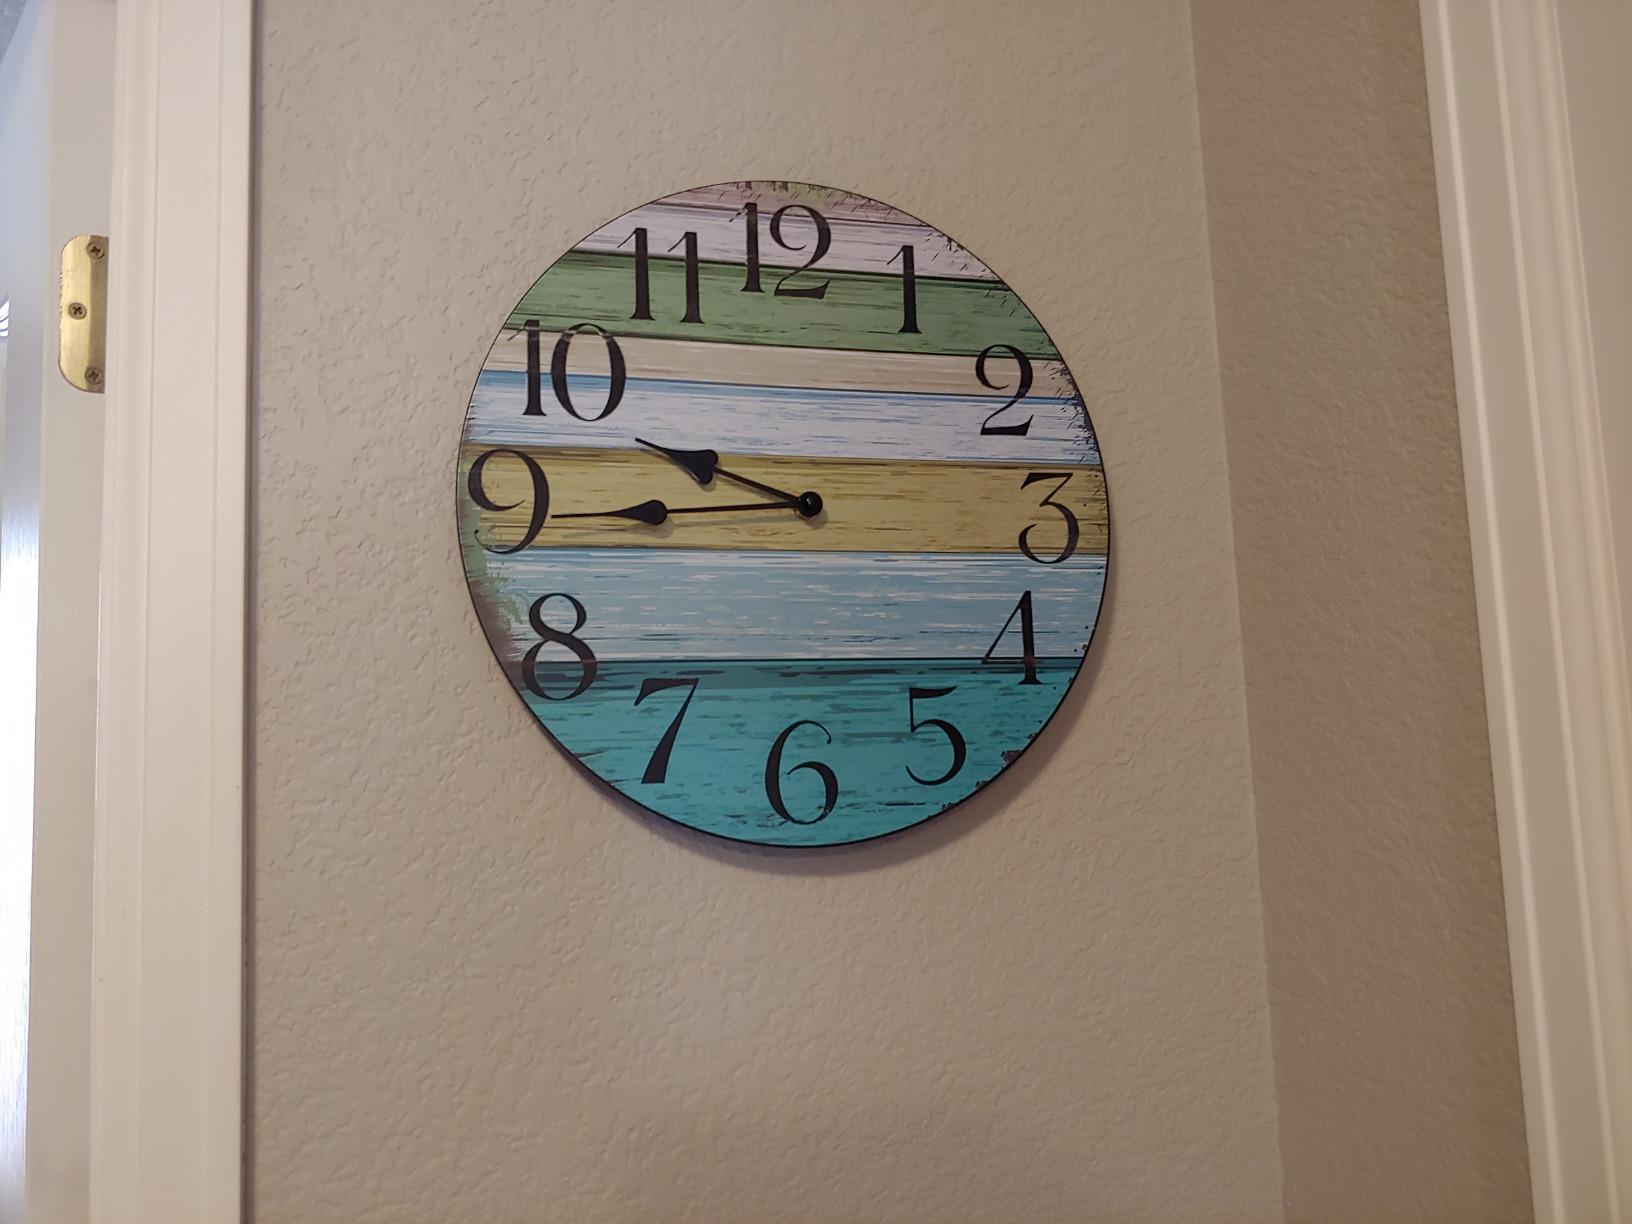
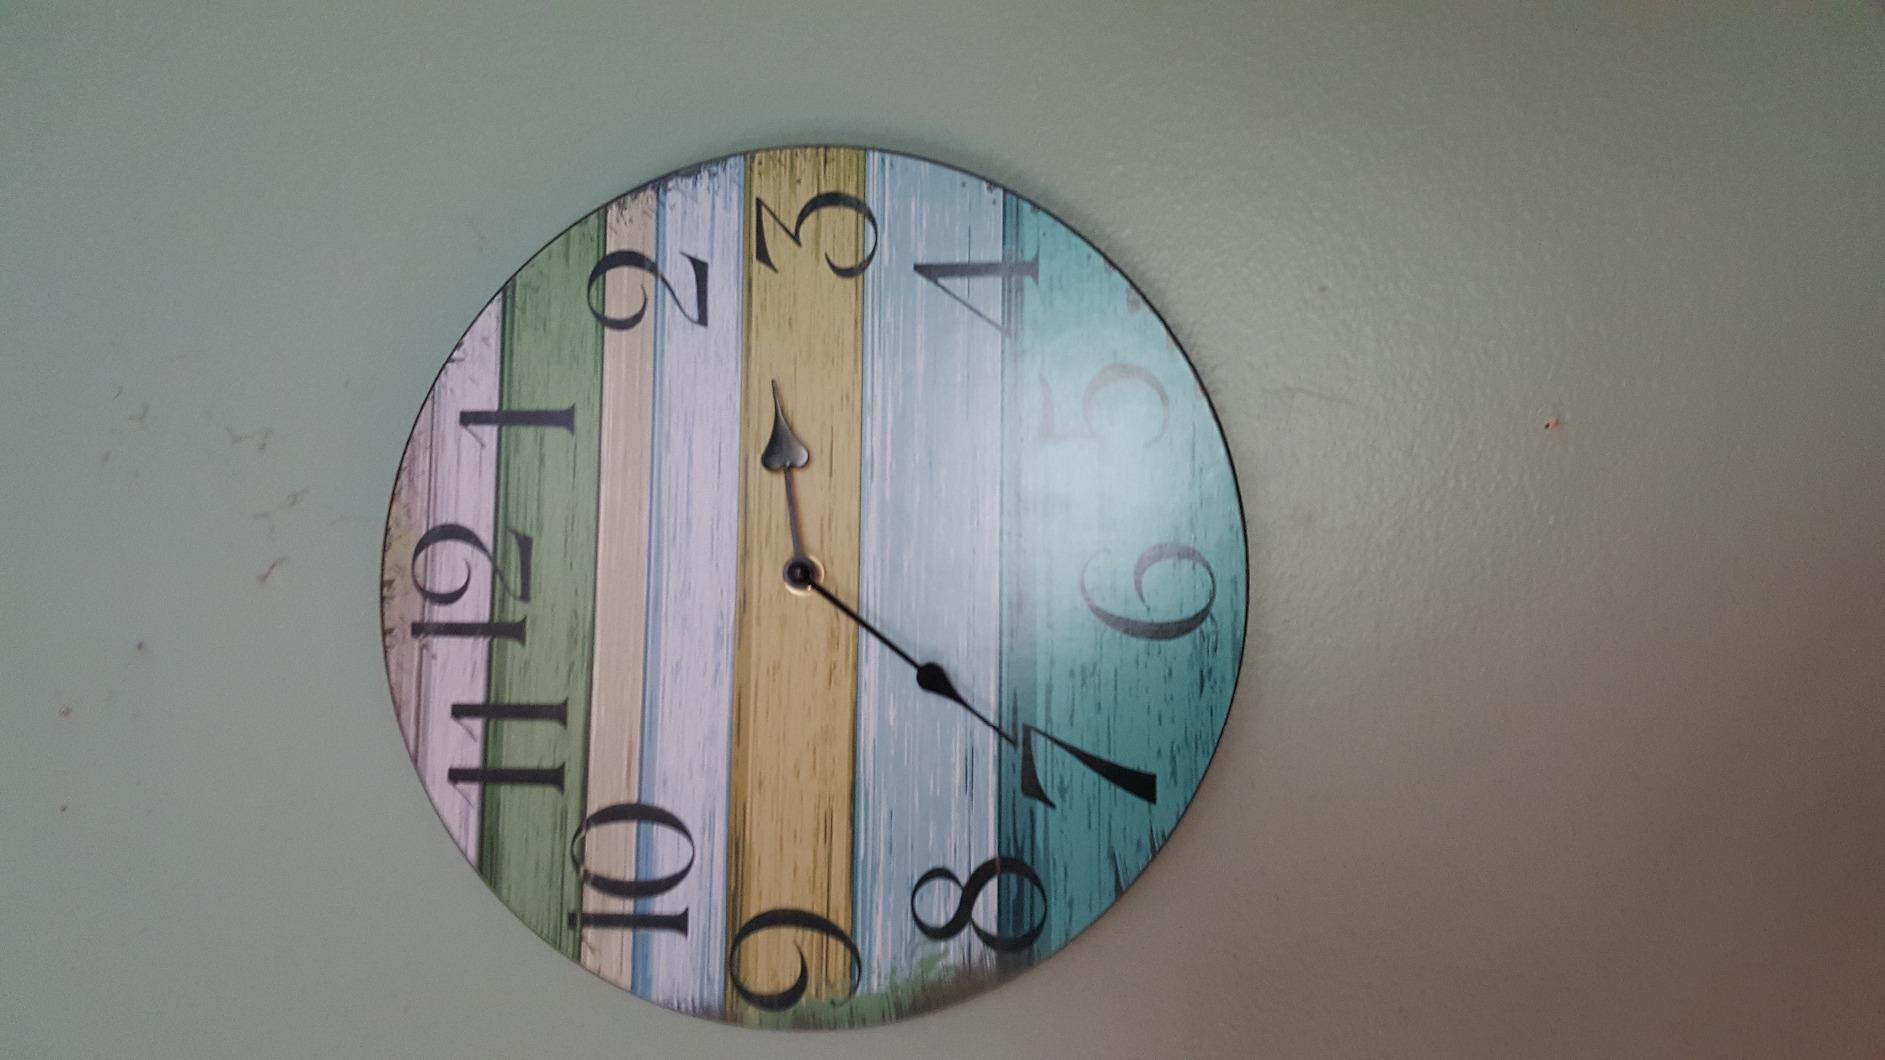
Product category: clock
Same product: yes